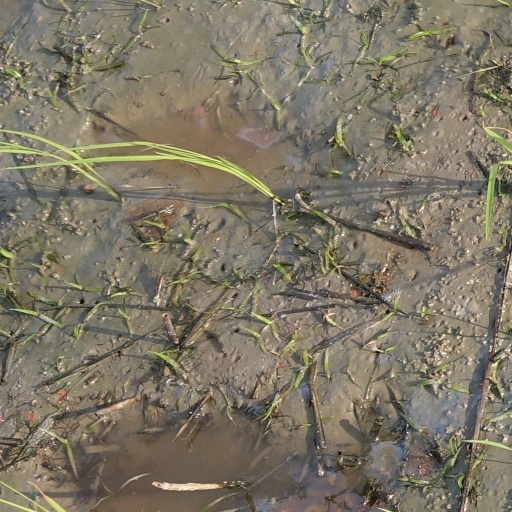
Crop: rice